Warren Fairley

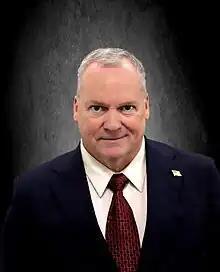
Fairley, in 2023

Fairley worked at Ingalls Shipbuilding in Pascagoula, Mississippi, and joined the International Brotherhood of Boilermakers, Iron Ship Builders, Blacksmiths, Forgers and Helpers (IBB) in 1990. In 1996, he was elected as business manager of his local union, and then in 1999 he became an international representative for the union. In 2003, he became deputy director of the union's Shipbuilding and Marine Division, and then director in 2005. He was appointed as vice president for the industrial sector in 2007, and from 2010 covered the south east region.